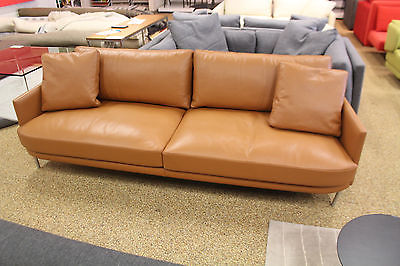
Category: sofa